Mathieu Dubus

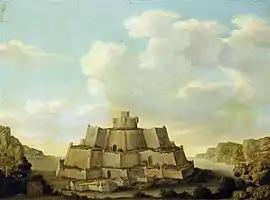
"A fort"

Mathieu Dubus (South Flanders, possibly in Ypres, c. 1590 – The Hague, between 11 June 1665 and 30 May 1666) was a Flemish-born decorative and landscape painter who was active in The Hague in the Dutch Republic. He painted fantastic landscapes with rocks and stark contrasts of light and dark, which appear modern and unlike those of his contemporaries.